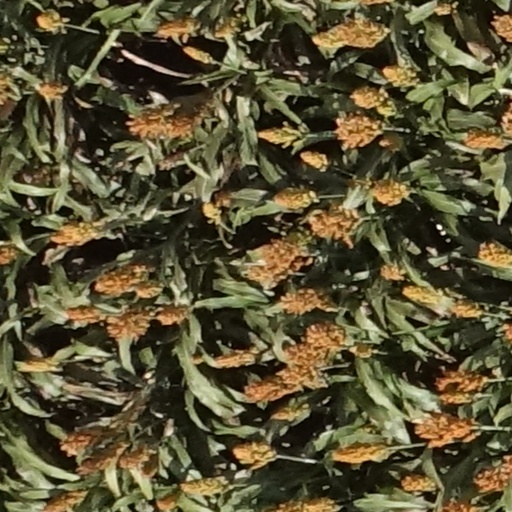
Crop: sorghum